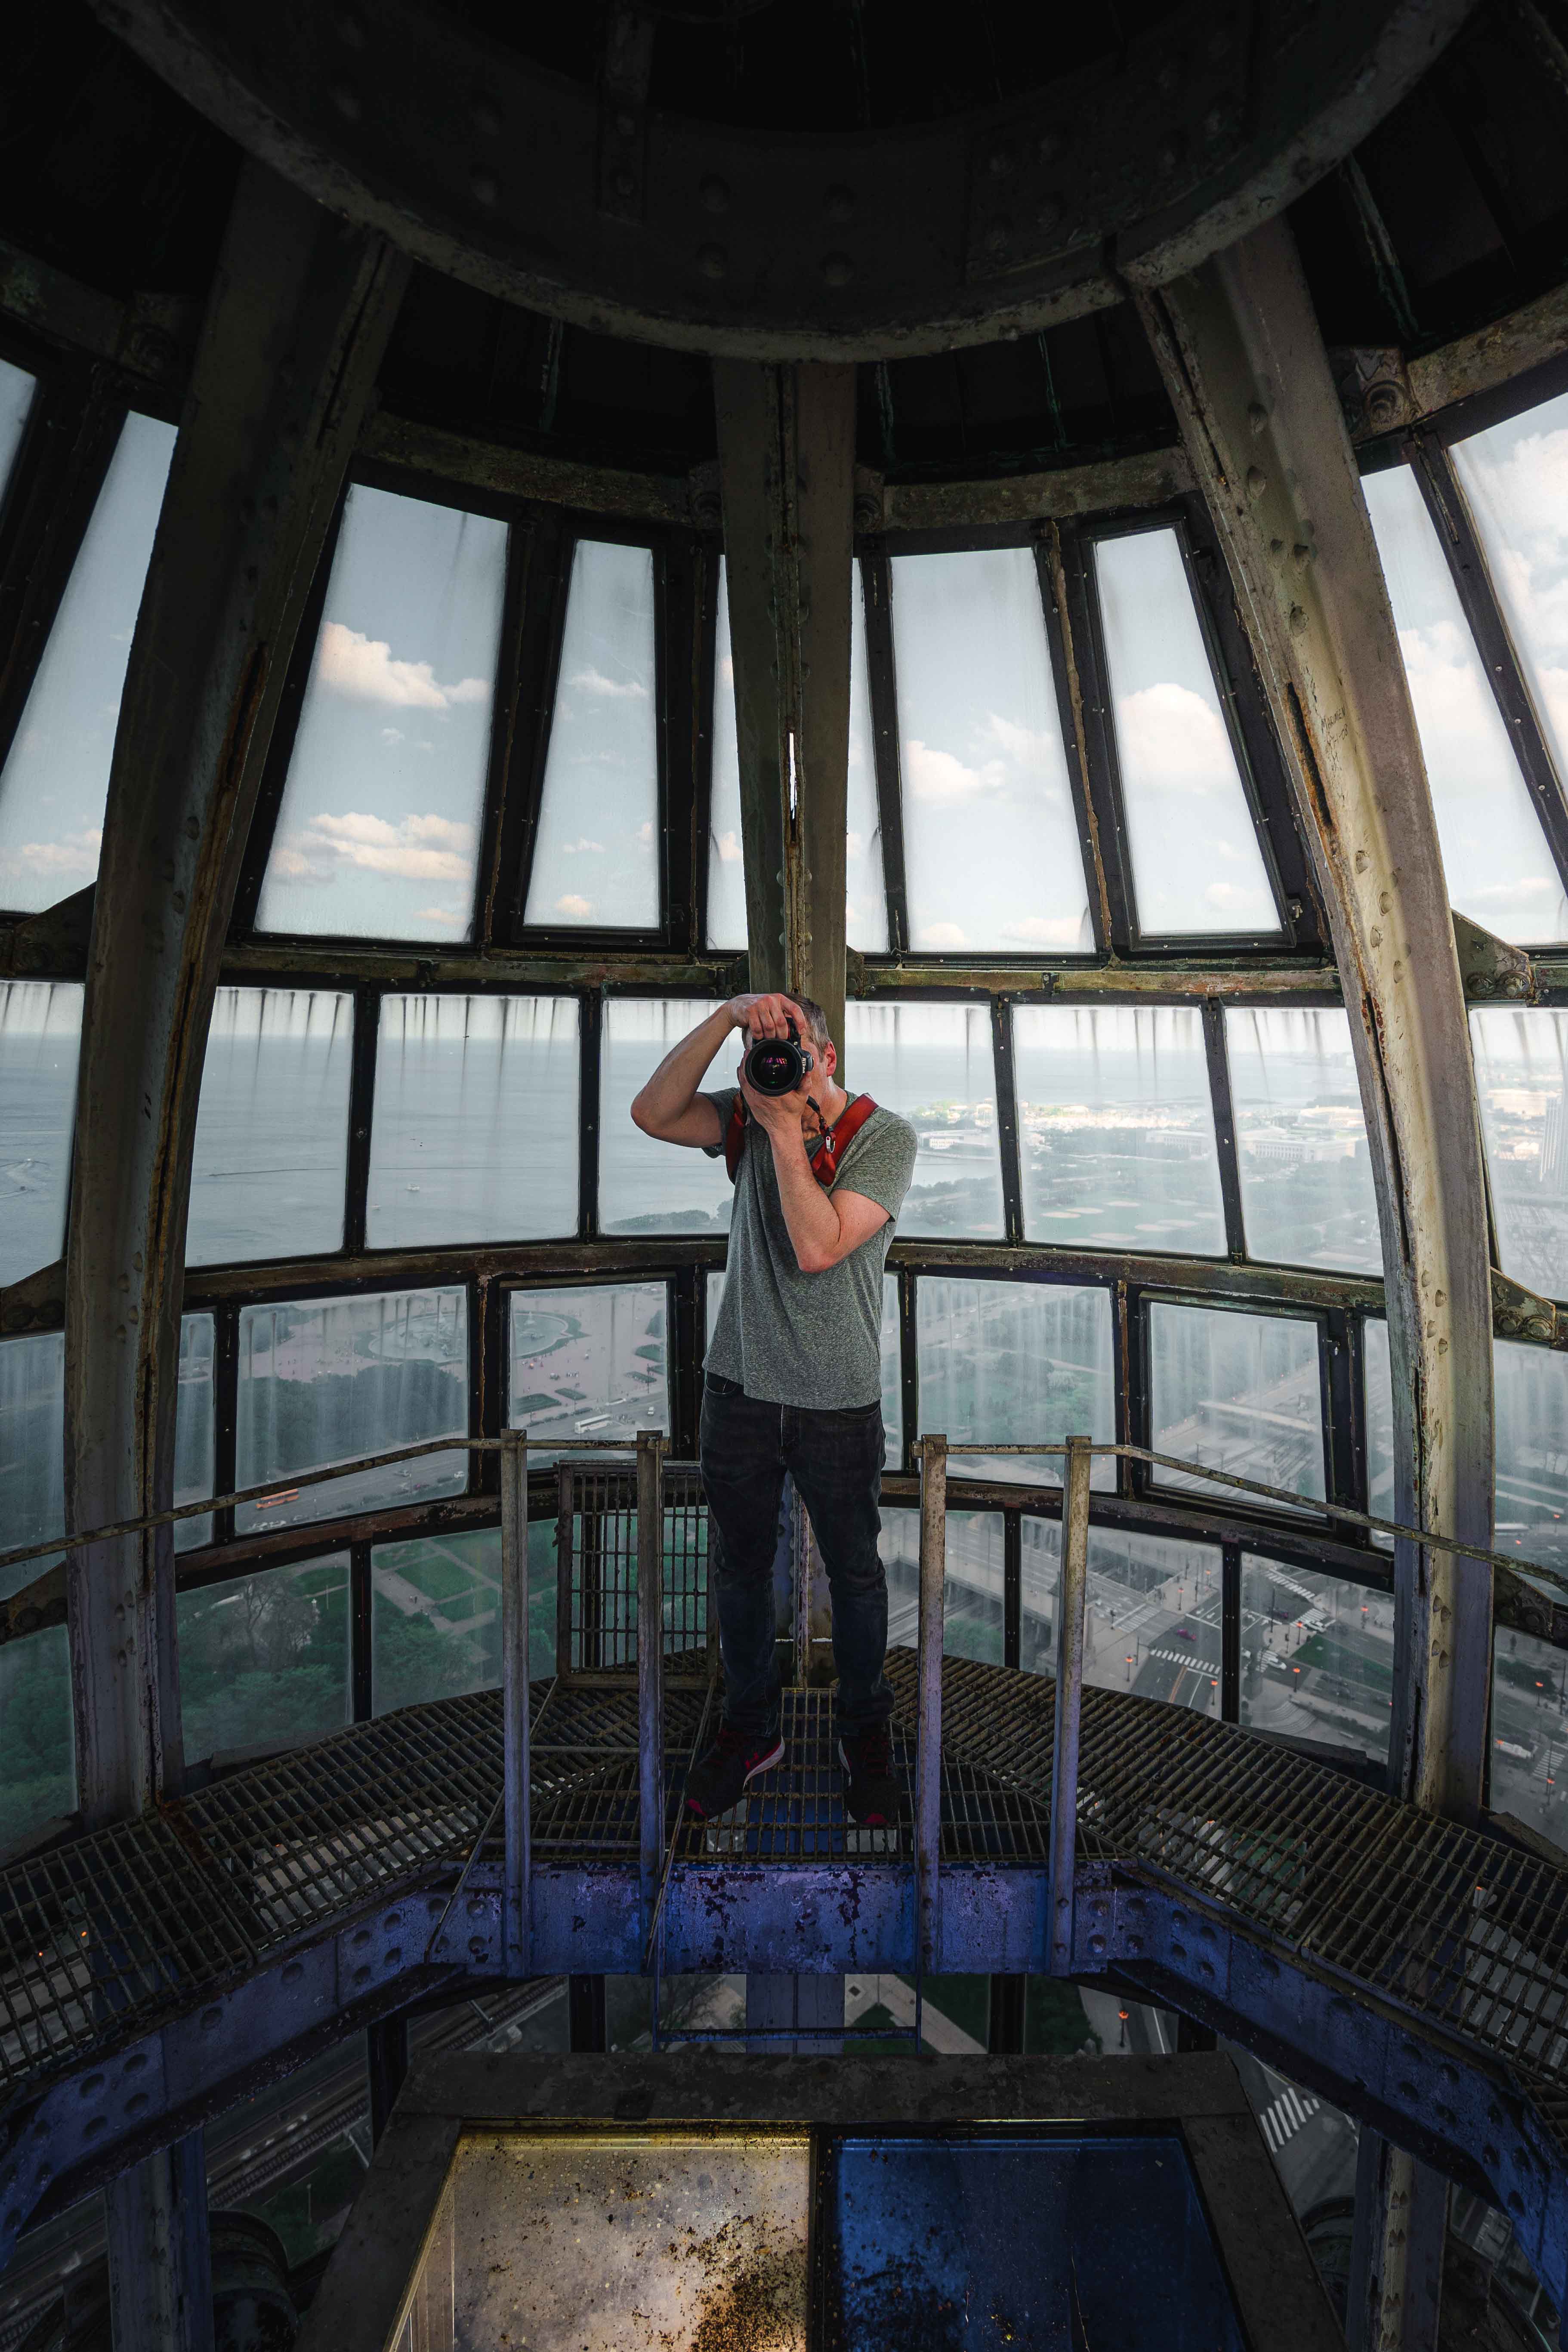
architecture